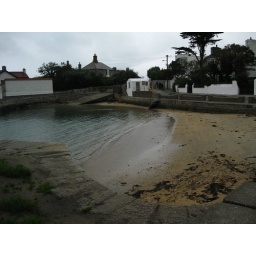
the beach at sandy cove, near joyce tower